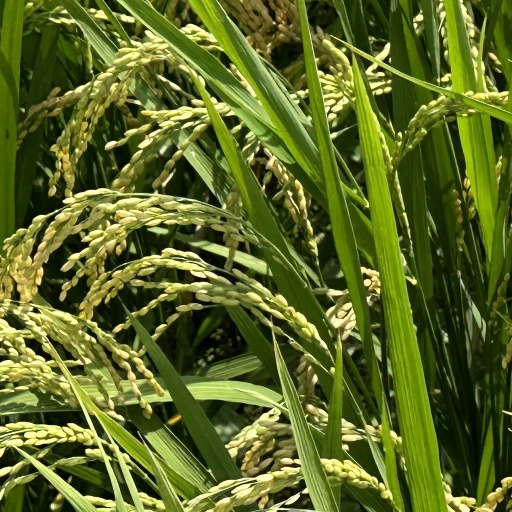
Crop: rice